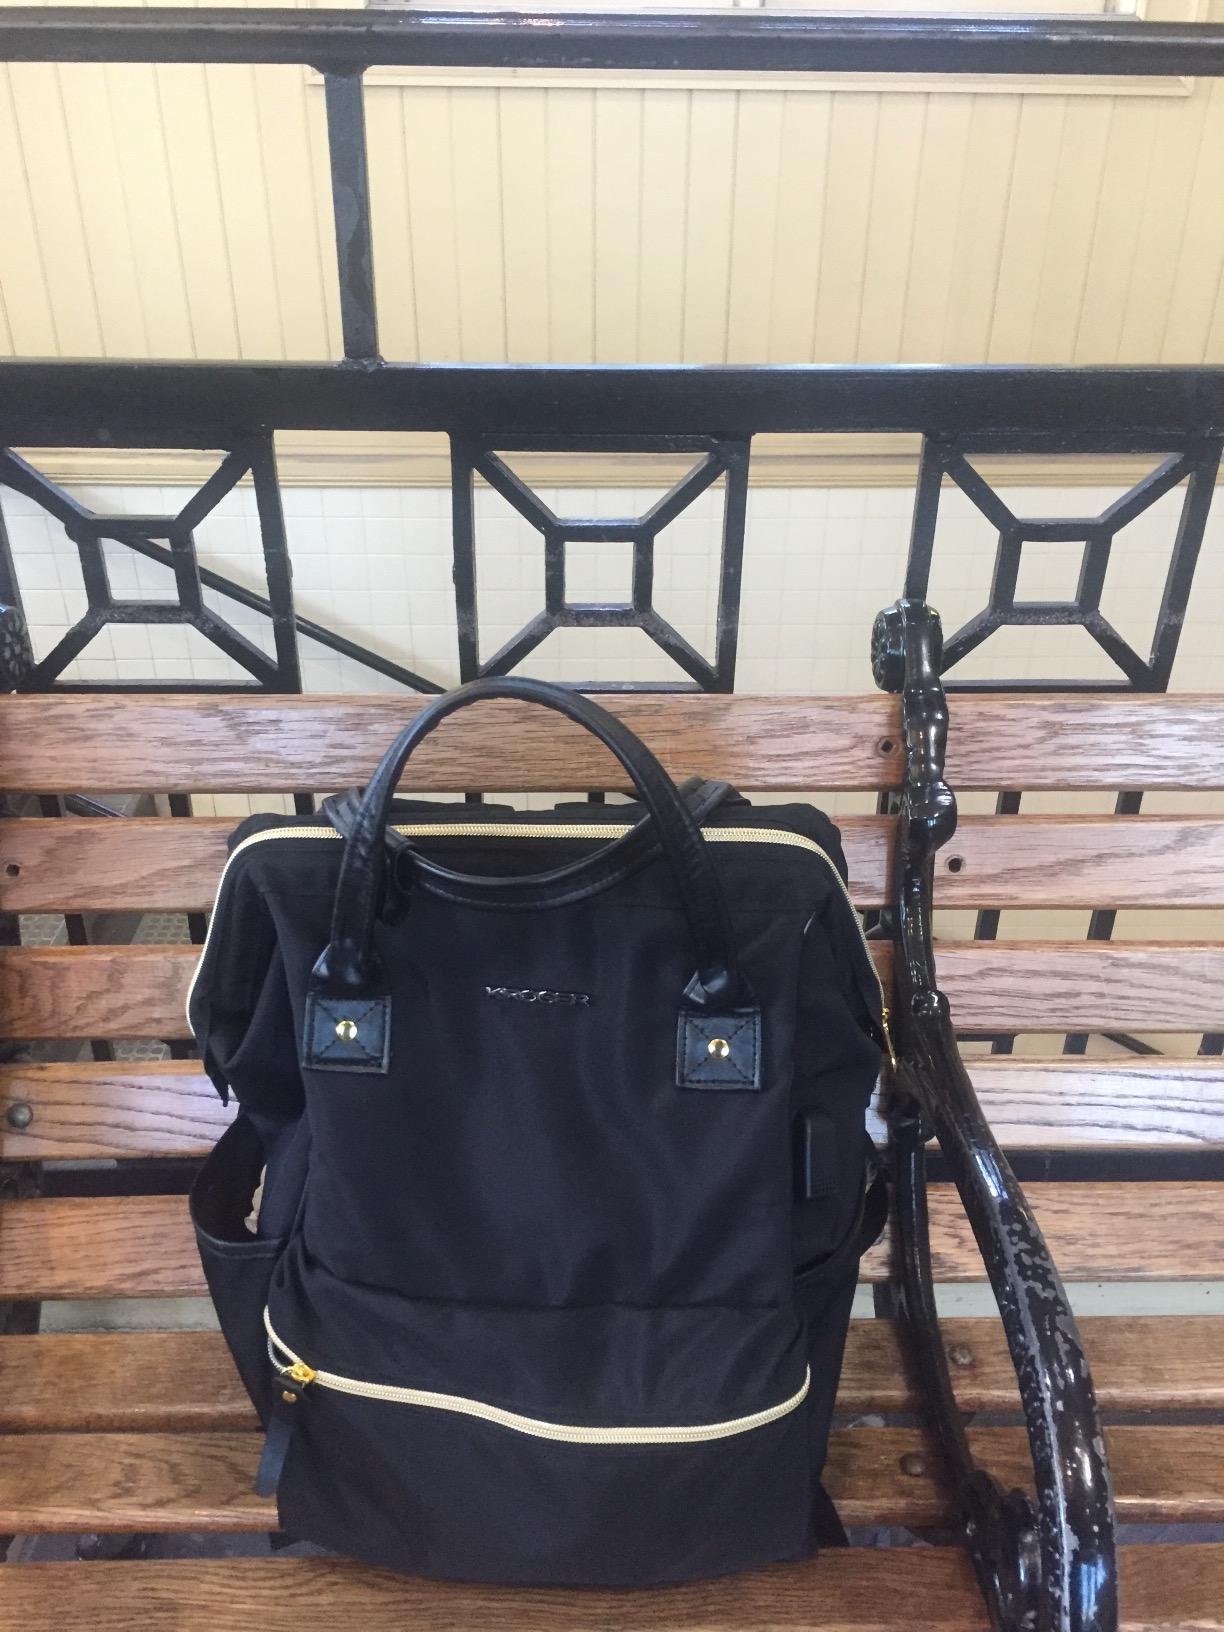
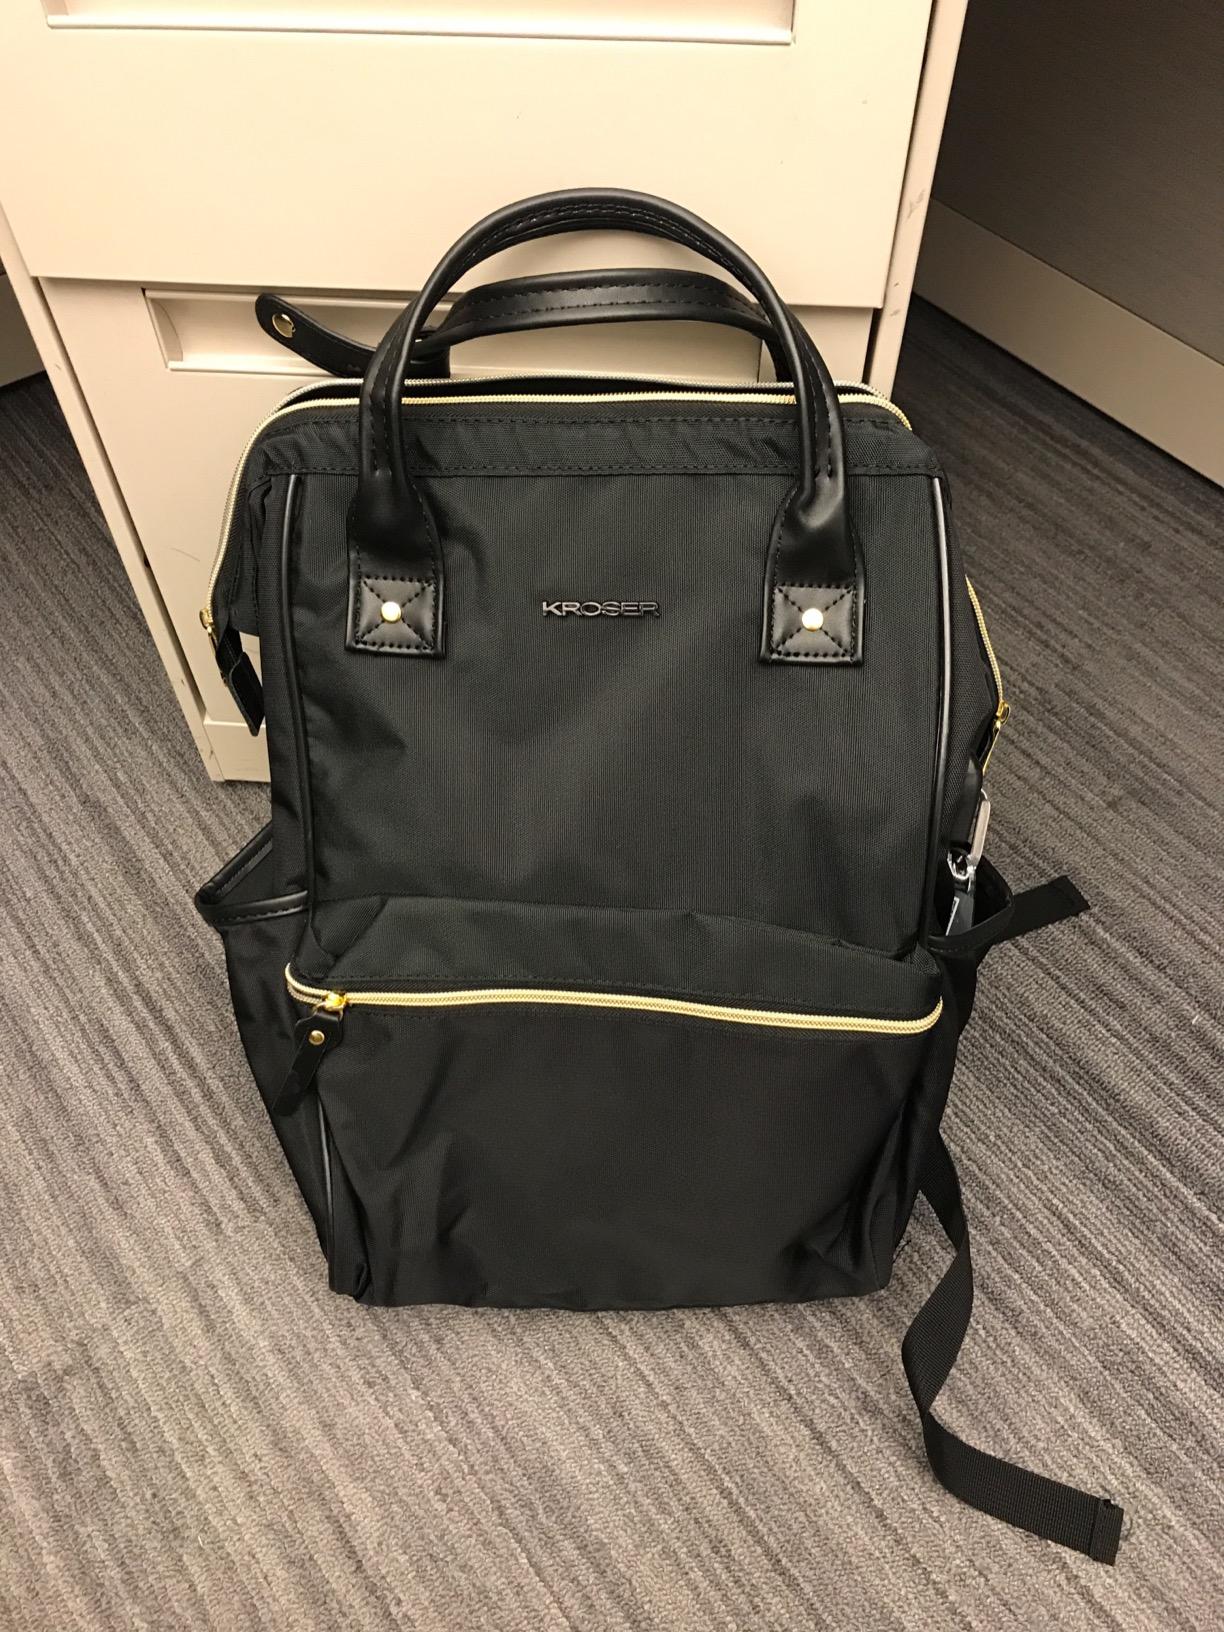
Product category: bag
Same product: yes